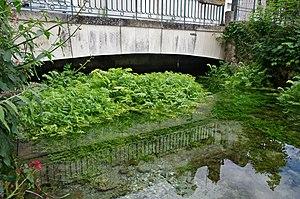
Truyes est une commune française située dans le département d'Indre-et-Loire en région Centre-Val de Loire.